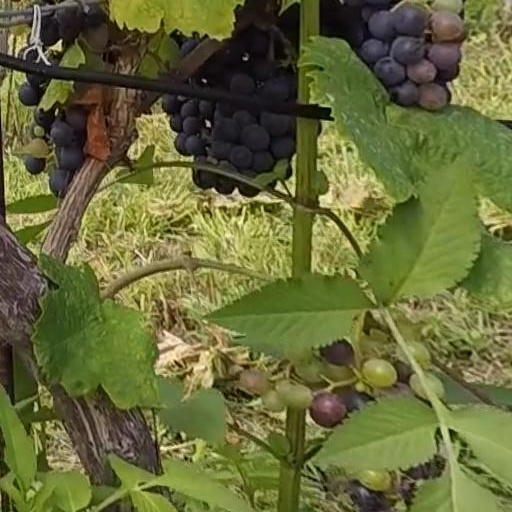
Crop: grape